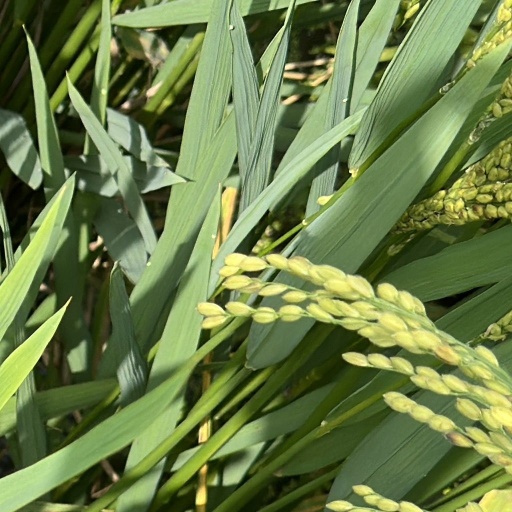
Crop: rice